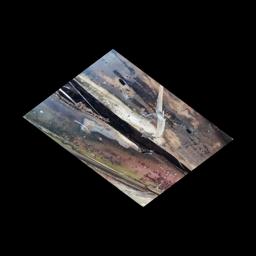
Label: PSEUDOSTEM WEEVIL